Burgdorf, Switzerland

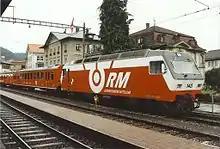
Burgdorf train station

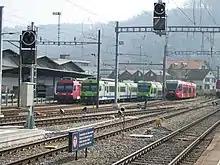
Trains at Burgdorf Station, Switzerland

, Burgdorf had an unemployment rate of 4%. , there were 40 people employed in the primary economic sector and about 13 businesses involved in this sector. 4,027 people were employed in the secondary sector and there were 137 businesses in this sector. 7,538 people were employed in the tertiary sector, with 691 businesses in this sector.